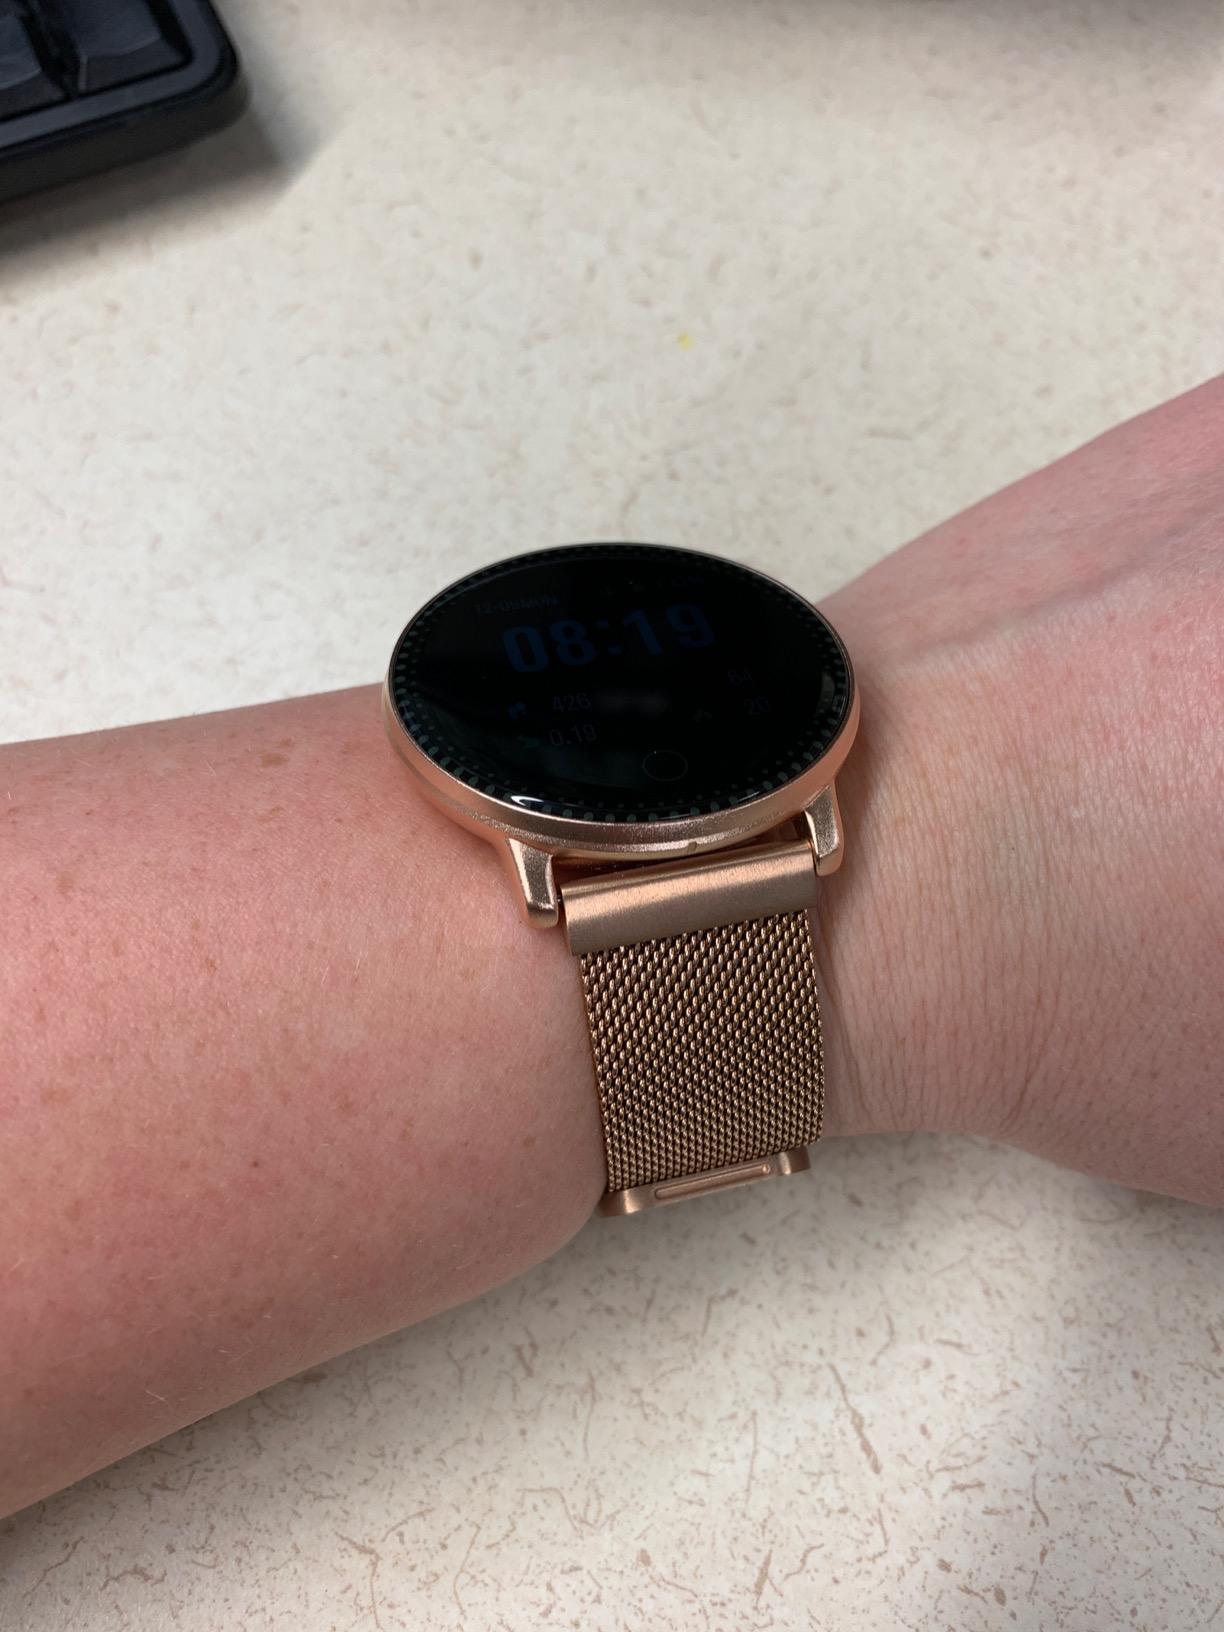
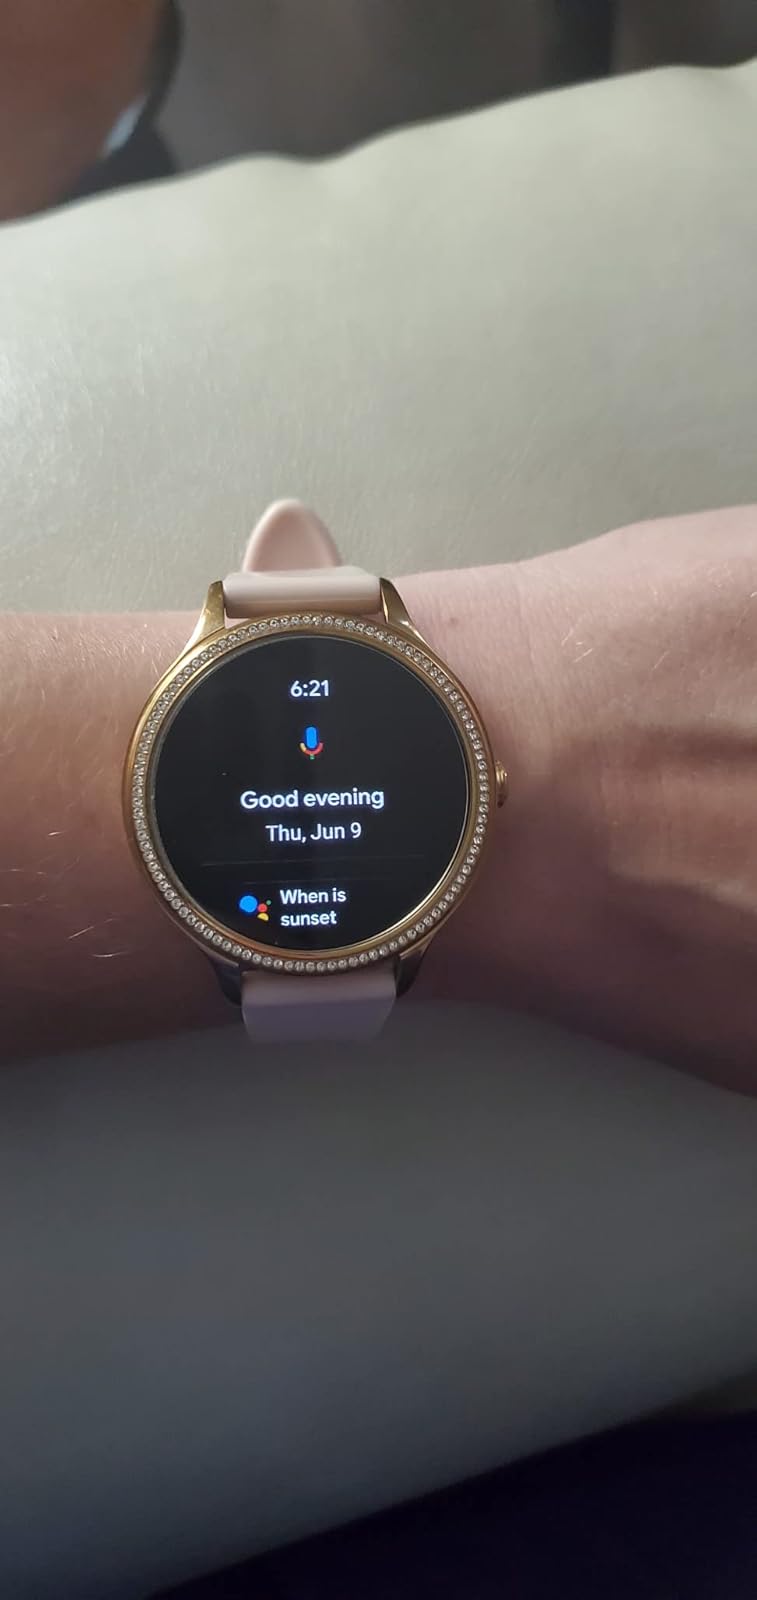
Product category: smartwatch
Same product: no